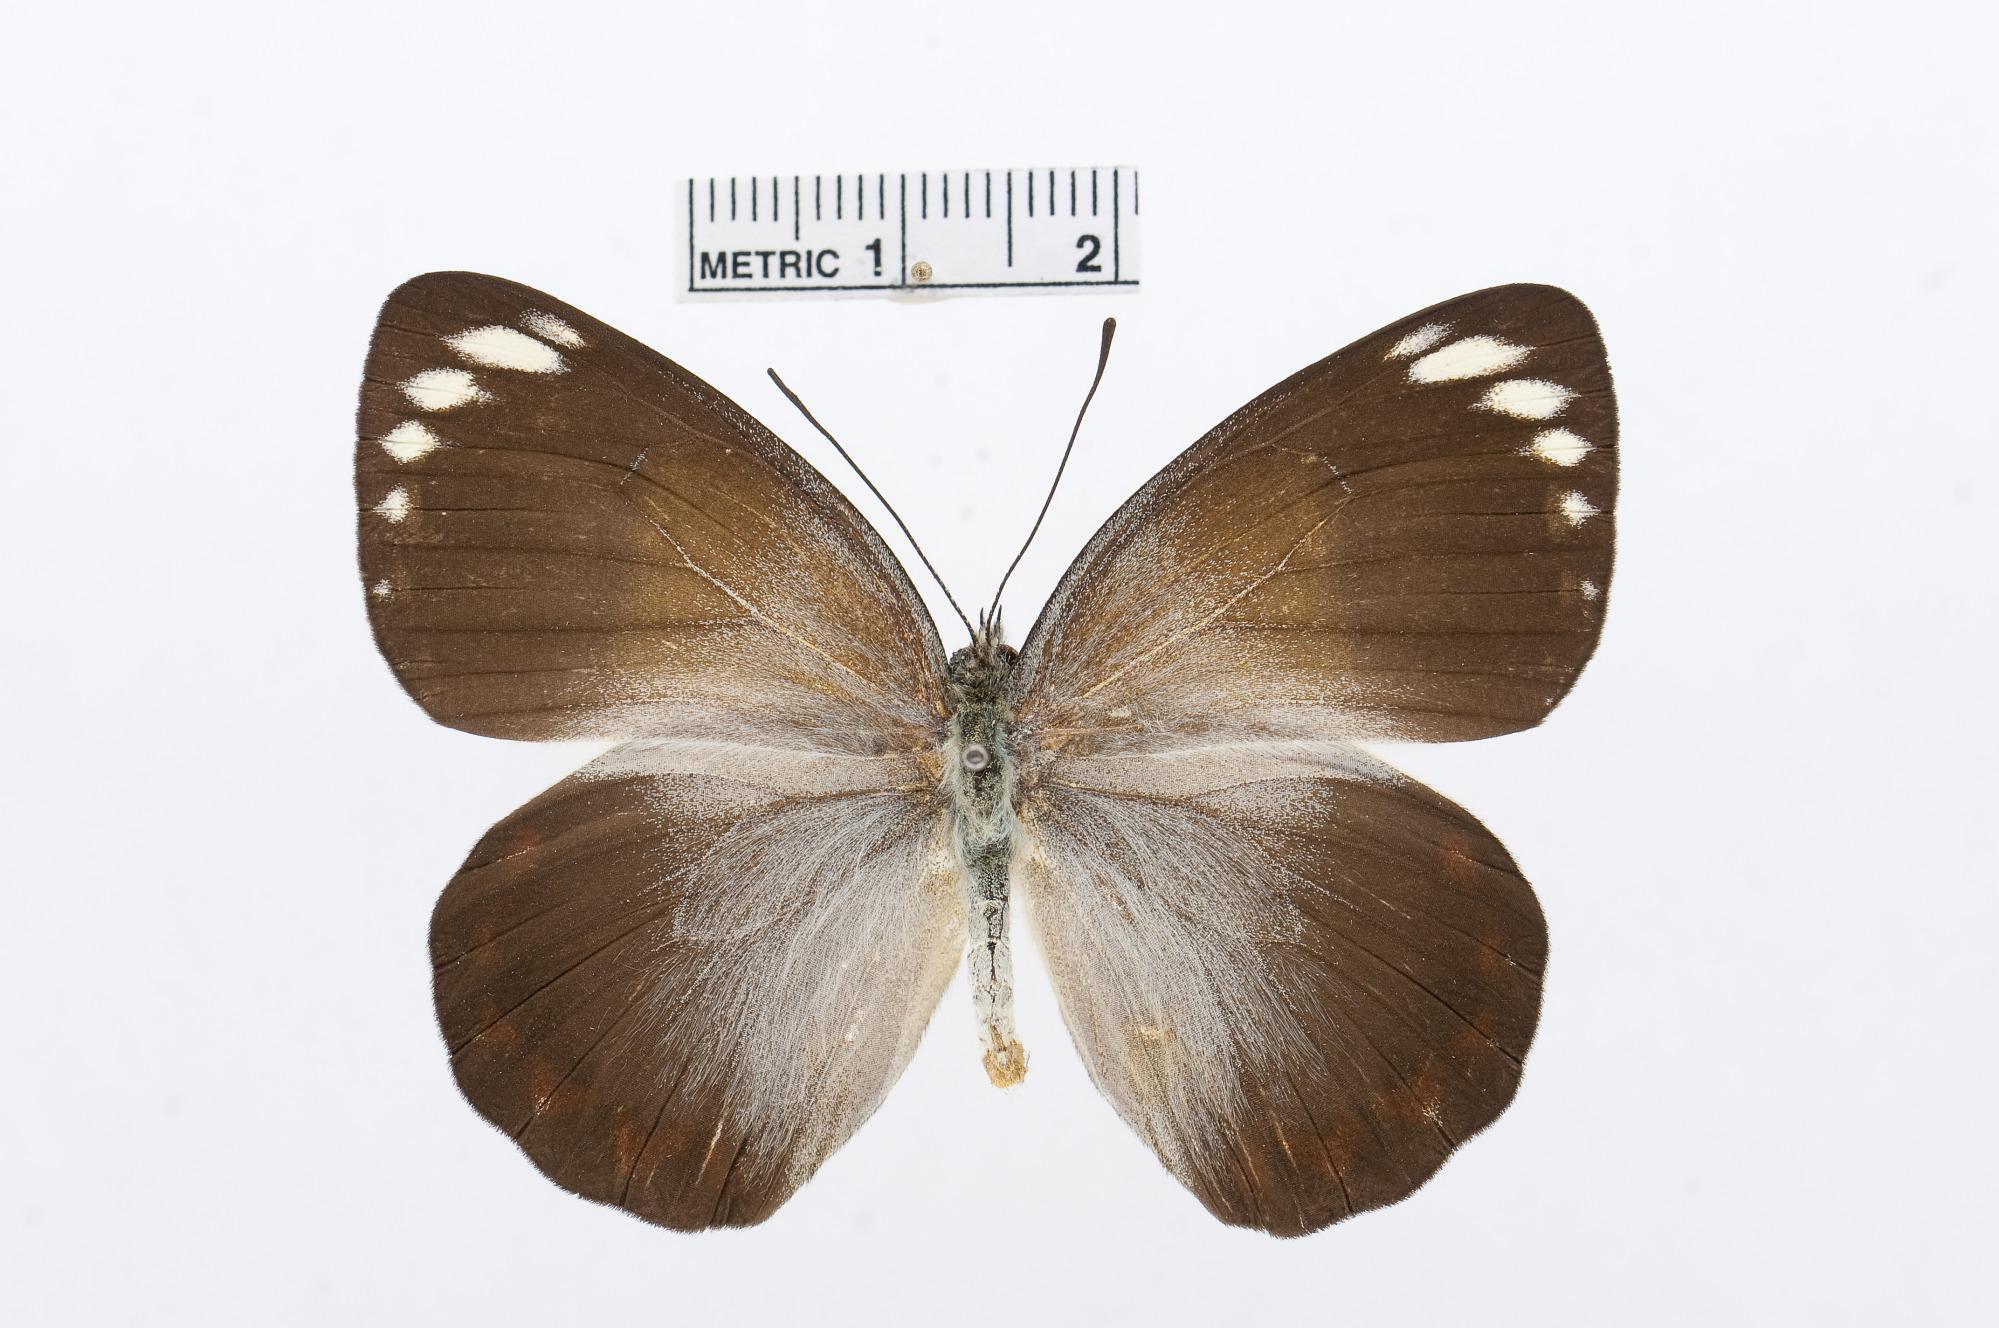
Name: Delias isse
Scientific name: Delias isse
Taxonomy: Animalia, Arthropoda, Hexapoda, Insecta, Lepidoptera, Pieridae, Pierinae